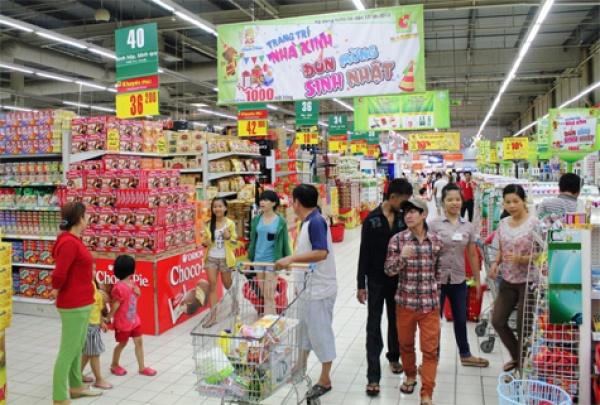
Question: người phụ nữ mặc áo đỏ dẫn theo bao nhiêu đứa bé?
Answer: hai đứa